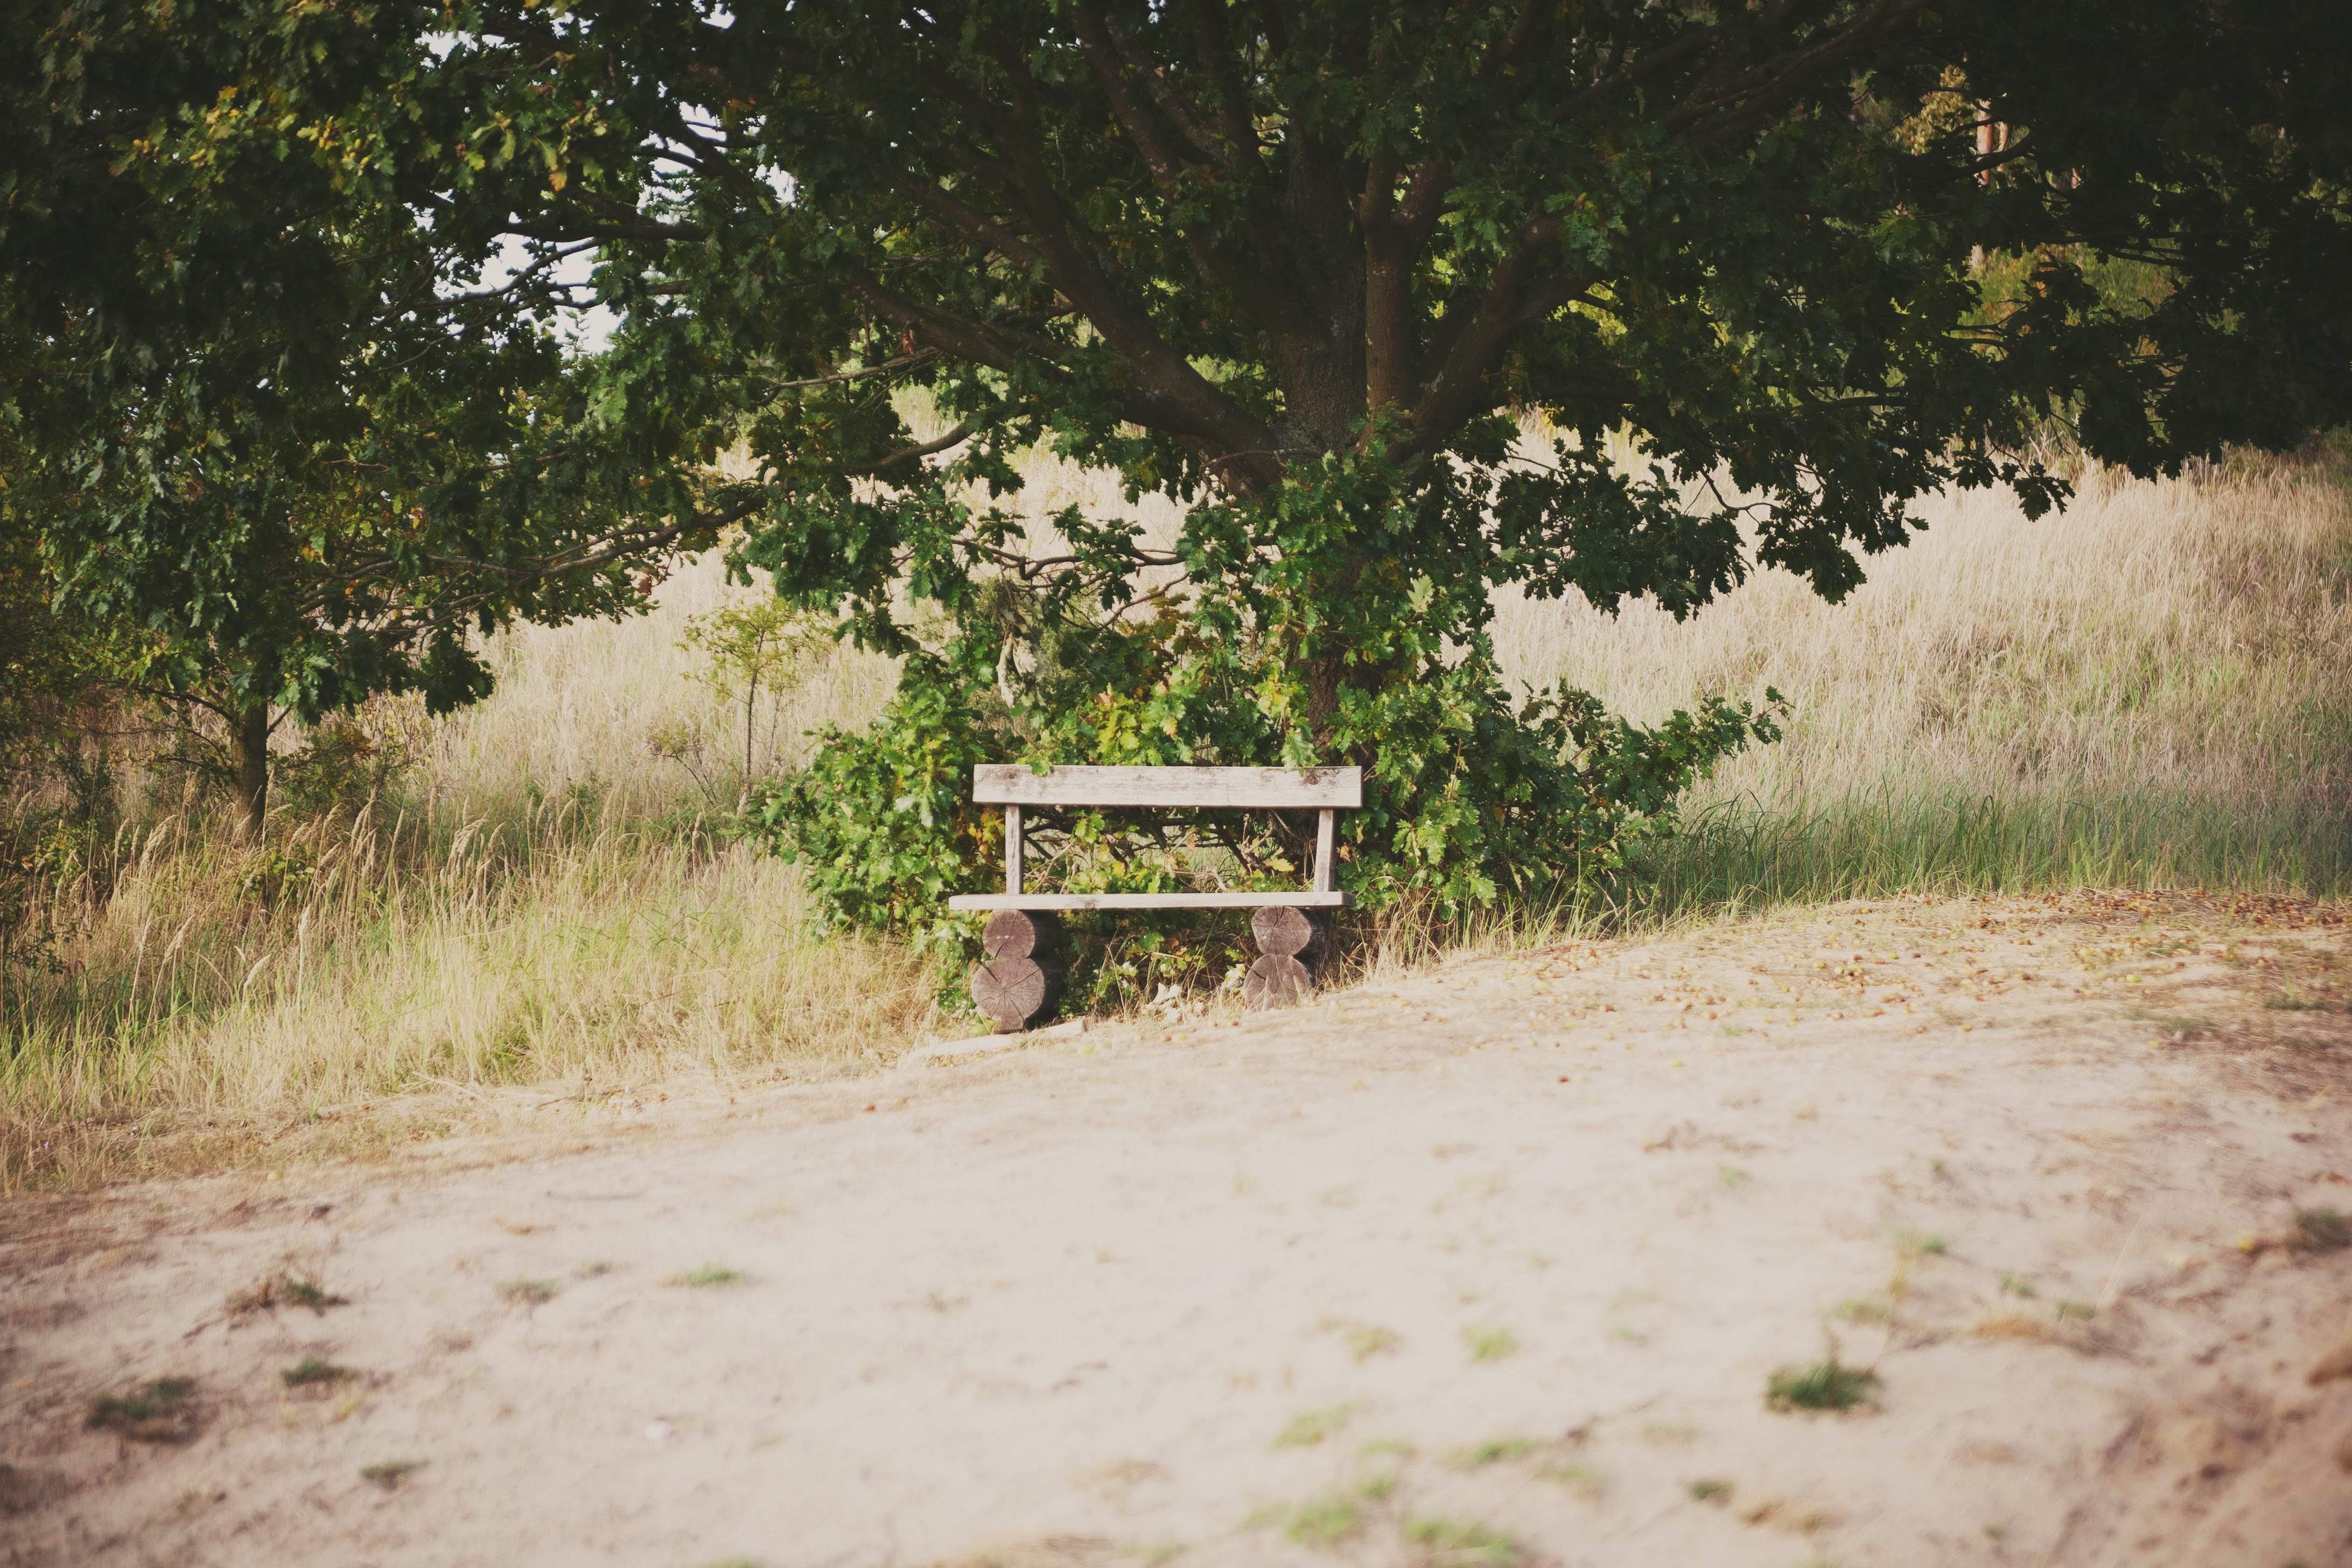
road, tree, nature reserve, soil, grass, field, path, rural area, plant, morning, vehicle, landscape, car, dirt road, trail, prairie, grassland, safari, grass family, ecoregion, agriculture, plain, village, farm, sand